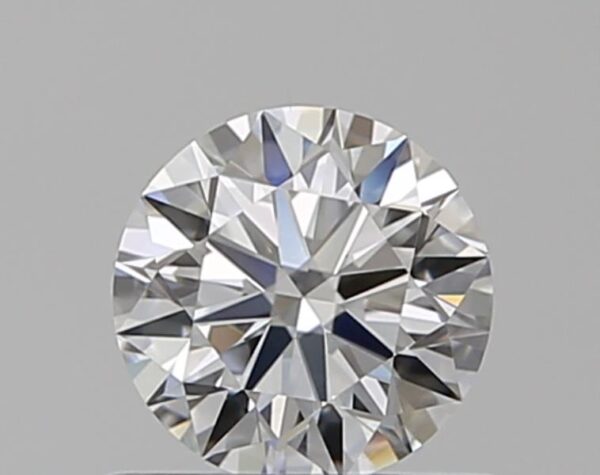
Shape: round
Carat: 0.51
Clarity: VS2
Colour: E
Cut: EX
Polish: EX
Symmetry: EX
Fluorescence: M
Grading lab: GIA
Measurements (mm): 5.08 x 5.11 x 3.15